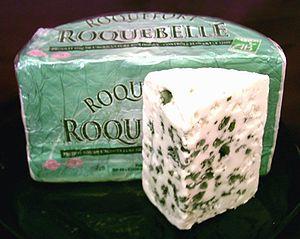
La cuisine languedocienne, qui réunit celle des départements du Gard, de l'Hérault, de l'Aude, et de la Lozère, est composite. Elle utilise les produits de la mer, en particulier autour des ports de pêche, dont le principal est Sète. L'étang de Thau produit les huitres de Bouzigues.
En France, les producteurs fermiers, les artisans et les industriels fabriquent, au début du XXIᵉ siècle, plus d'un millier de variétés de fromages. En 2015, le Centre national interprofessionnel de l'économie laitière en répertorie 1 200 et le Guide 2015 des fromages au lait cru publié par le magazine Profession fromager, pas moins de 1 800 produits classés par région et par grande famille technologique. Cette versatilité s'explique par les très nombreuses variations dans l’espace et dans le temps que connaissent les fromages « fermiers » mais aussi d’un producteur à l’autre, et par des produits relevant d’une même recette mais qui peuvent être commercialisés sous des noms différents au sein des fromages industriels.
La cuisine occitane est une cuisine diversifiée qui a des traits caractéristiques de la cuisine méditerranéenne, mais se différencie des cuisines catalane et italienne. En raison de la taille de l'Occitanie et la grande variété de ses terroirs, allant des Pyrénées aux Alpes, de la côte méditerranéenne au Massif central qu'elle englobe majoritairement, c'est une cuisine très variée mais, au-delà de la traditionnelle partition entre l'usage de la graisse de canard au sud ouest et de l'huile d'olive au sud-est, il existe un certain nombre de traits communs à l'ensemble de ce territoire et l'opposant parfois nettement au reste de la France.